2019 Cannes Film Festival

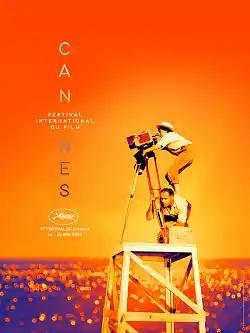
Official poster of the 72nd Cannes Film Festival featuring Agnès Varda, while filming her debut film "La Pointe Courte" (1955)

The 72nd annual Cannes Film Festival took place from 14 to 25 May 2019. Mexican filmmaker Alejandro González Iñárritu served as jury president for the main competition. South Korean filmmaker Bong Joon-ho won the , the festival's top prize, for the drama film "Parasite", becoming the first Korean to win the award.